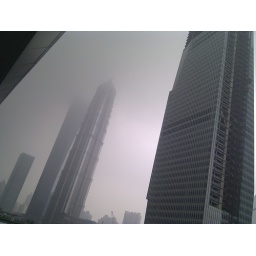
building disapears in to the sky